Eskimo curlew

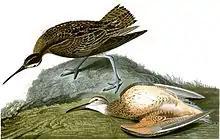
Illustration by John James Audubon

At one time, the Eskimo curlew may have been one of the most numerous shorebirds in North America, with a population in the millions. As many as 2 million birds per year were killed near the end of the nineteenth century. The last confirmed sightings were in 1962 on Galveston Island, Texas (where it was photographed) and on Barbados in 1963 (where a specimen was collected). There was a reliable report of 23 birds in Texas in 1981, and a few dozen additional unconfirmed reports from scattered locales (the Northwest Territories, Texas, Ontario, Manitoba, Massachusetts, Alaska, Nova Scotia, Saskatchewan, Argentina, Guatemala, Labrador, New Jersey, and North Carolina) between 1964 and 2006. No confirmed record of this species has been reported in South America since 1939. It has been suggested that the species not be treated as extinct until all possible remaining habitats have been surveyed and incidental sightings have ceased, and an assessment of critically endangered (possibly extinct) be adopted in the meantime. Full details on all sightings up to 1986 are included in the online edition of "Eskimo Curlew: A Vanishing Species?"